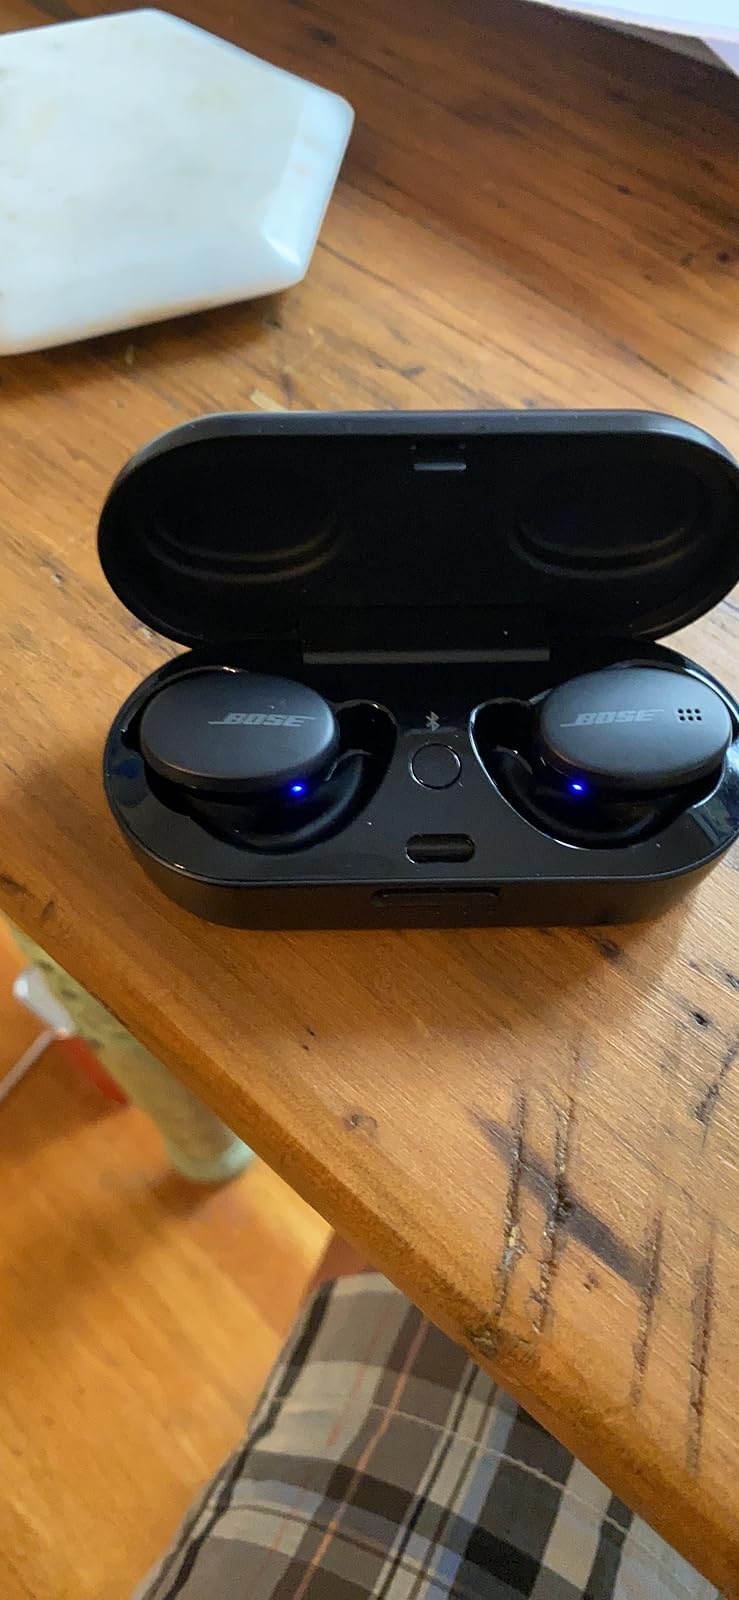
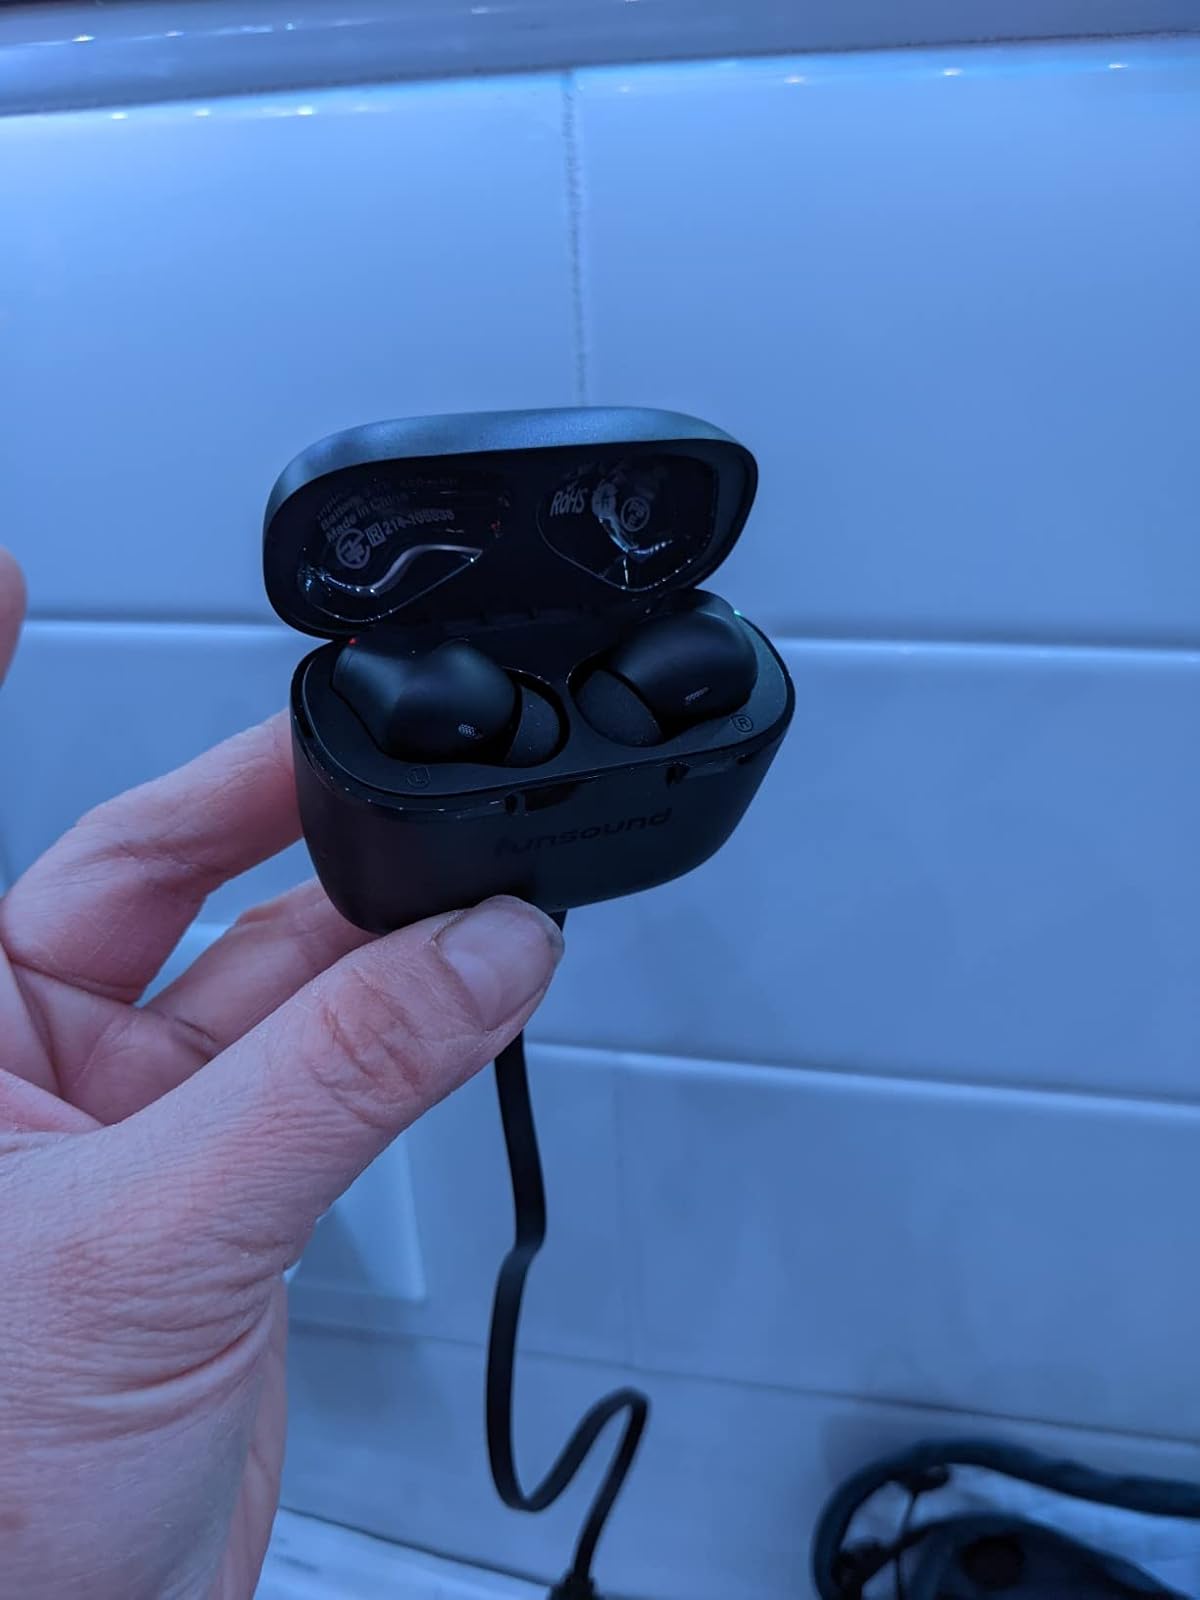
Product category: earbuds
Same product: no